William Lovelace (MP, died 1577)

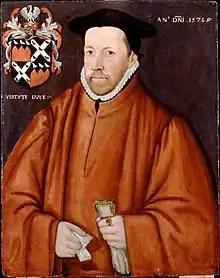
Portrait of William Lovelace, 1576

William Lovelace (c.1525–1577), of Bethersden, near Ashford and Canterbury, Kent, was an English politician and lawyer.